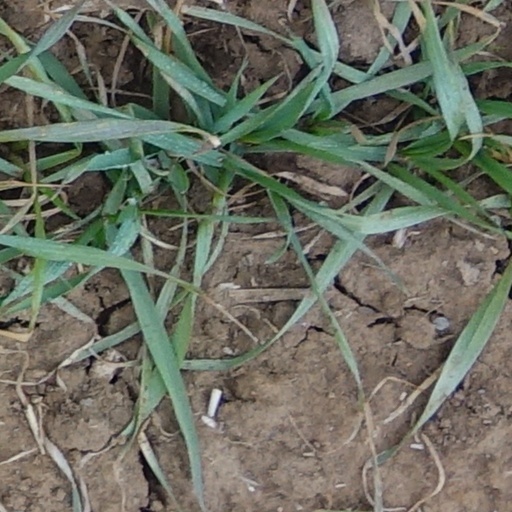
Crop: wheat